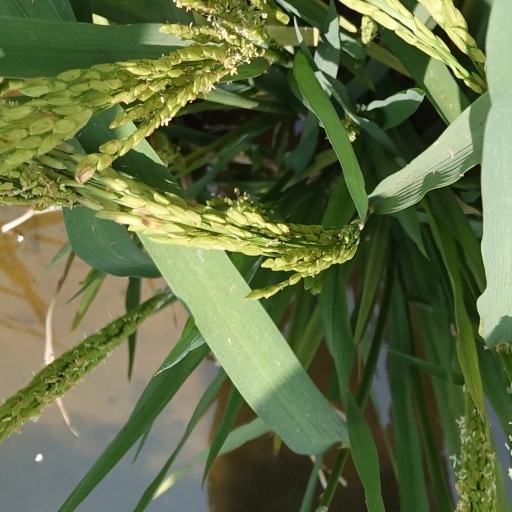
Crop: rice